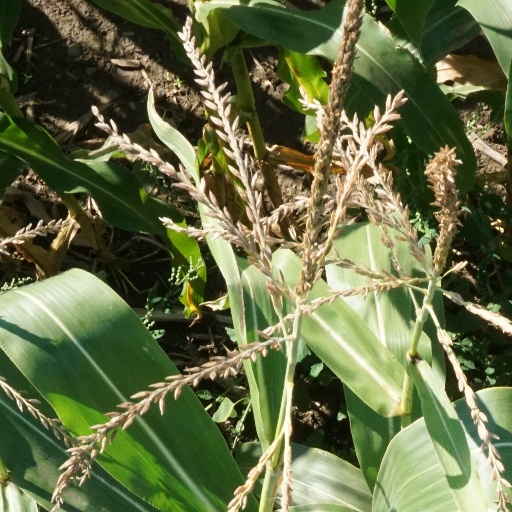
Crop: maize; corn